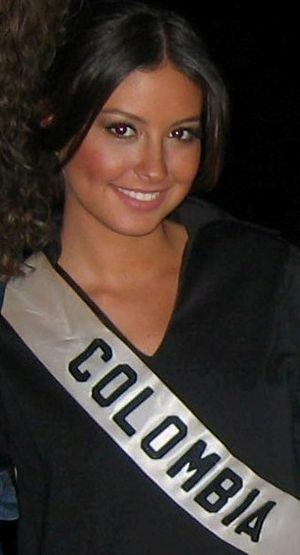
Taliana Vargas, née le 20 décembre 1987 à Santa Marta, est une actrice, mannequin et présentatrice de télévision colombienne, qui est élue Miss Colombie 2007 et 1ʳᵉ dauphine de Miss Univers 2008. Durant le concours de Miss Univers 2008 elle se démarque en se hissant en première position aux épreuves de maillot de bain, mais également à l'épreuve des robes de soirée en obtenant le meilleur score jamais obtenu dans l'histoire du concours